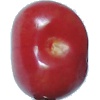
Label: Cherry 2